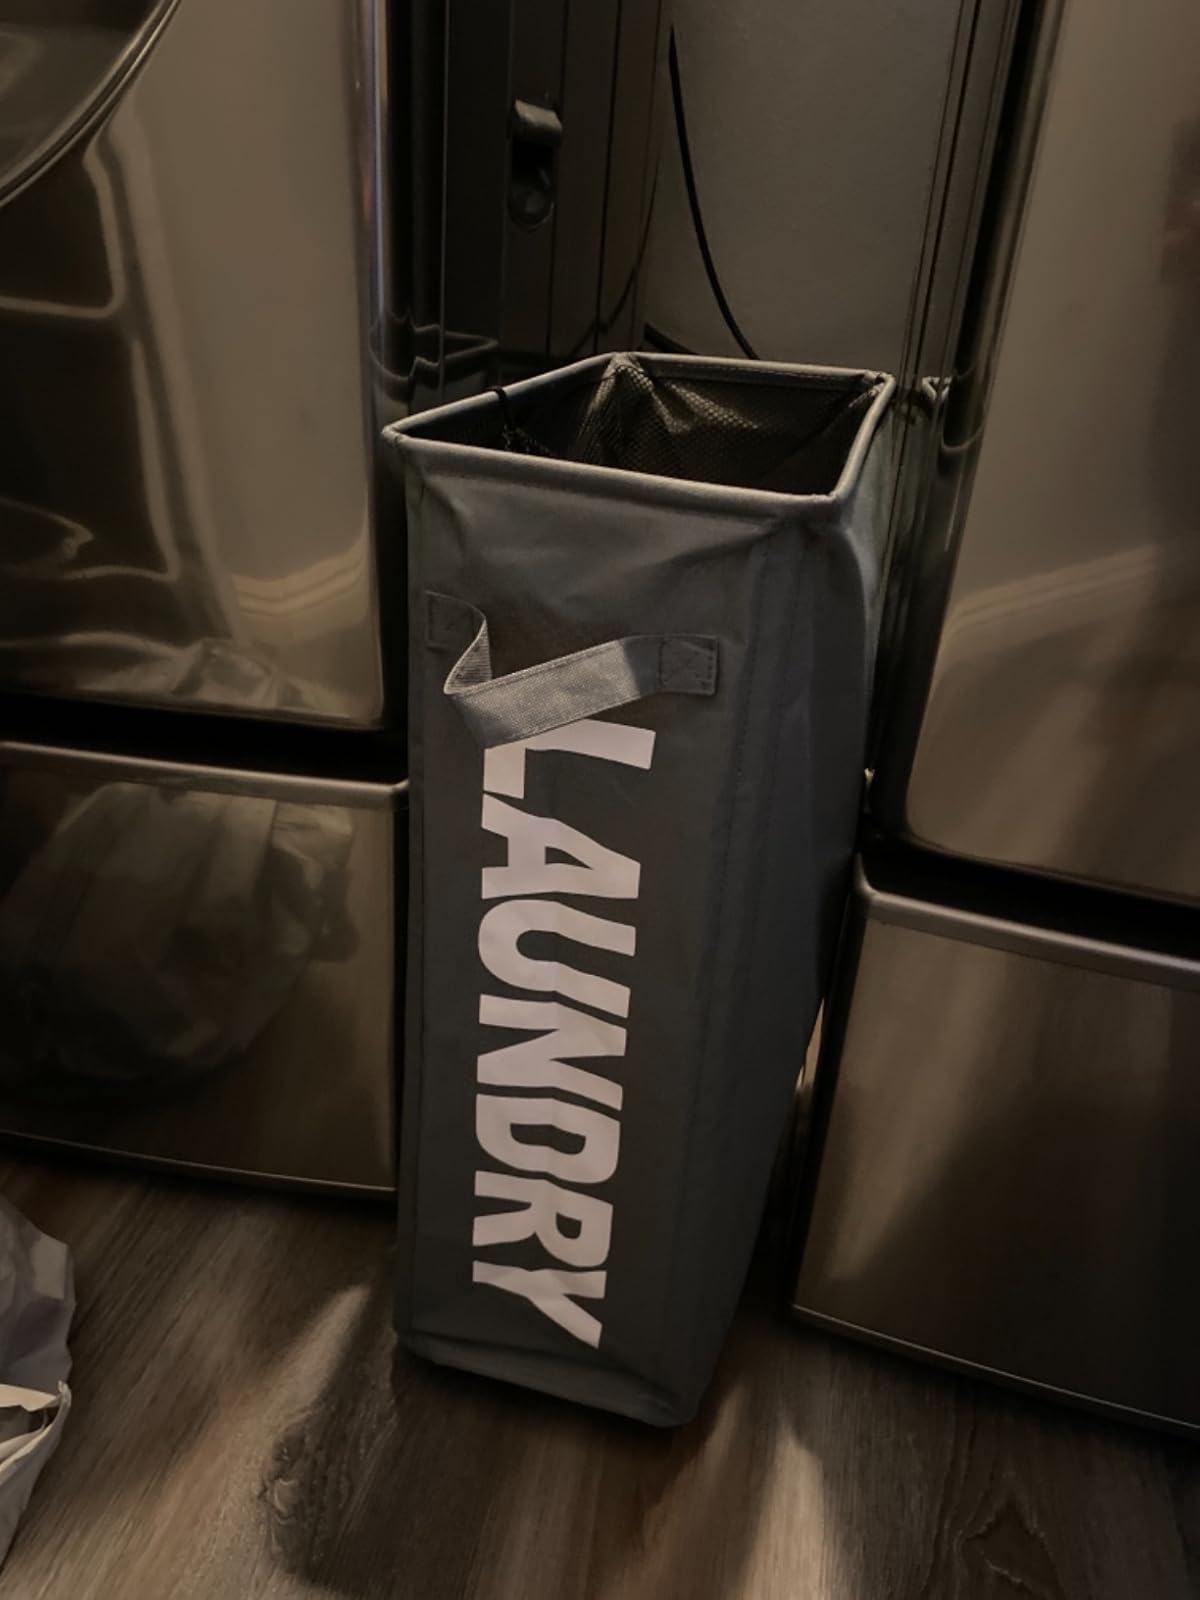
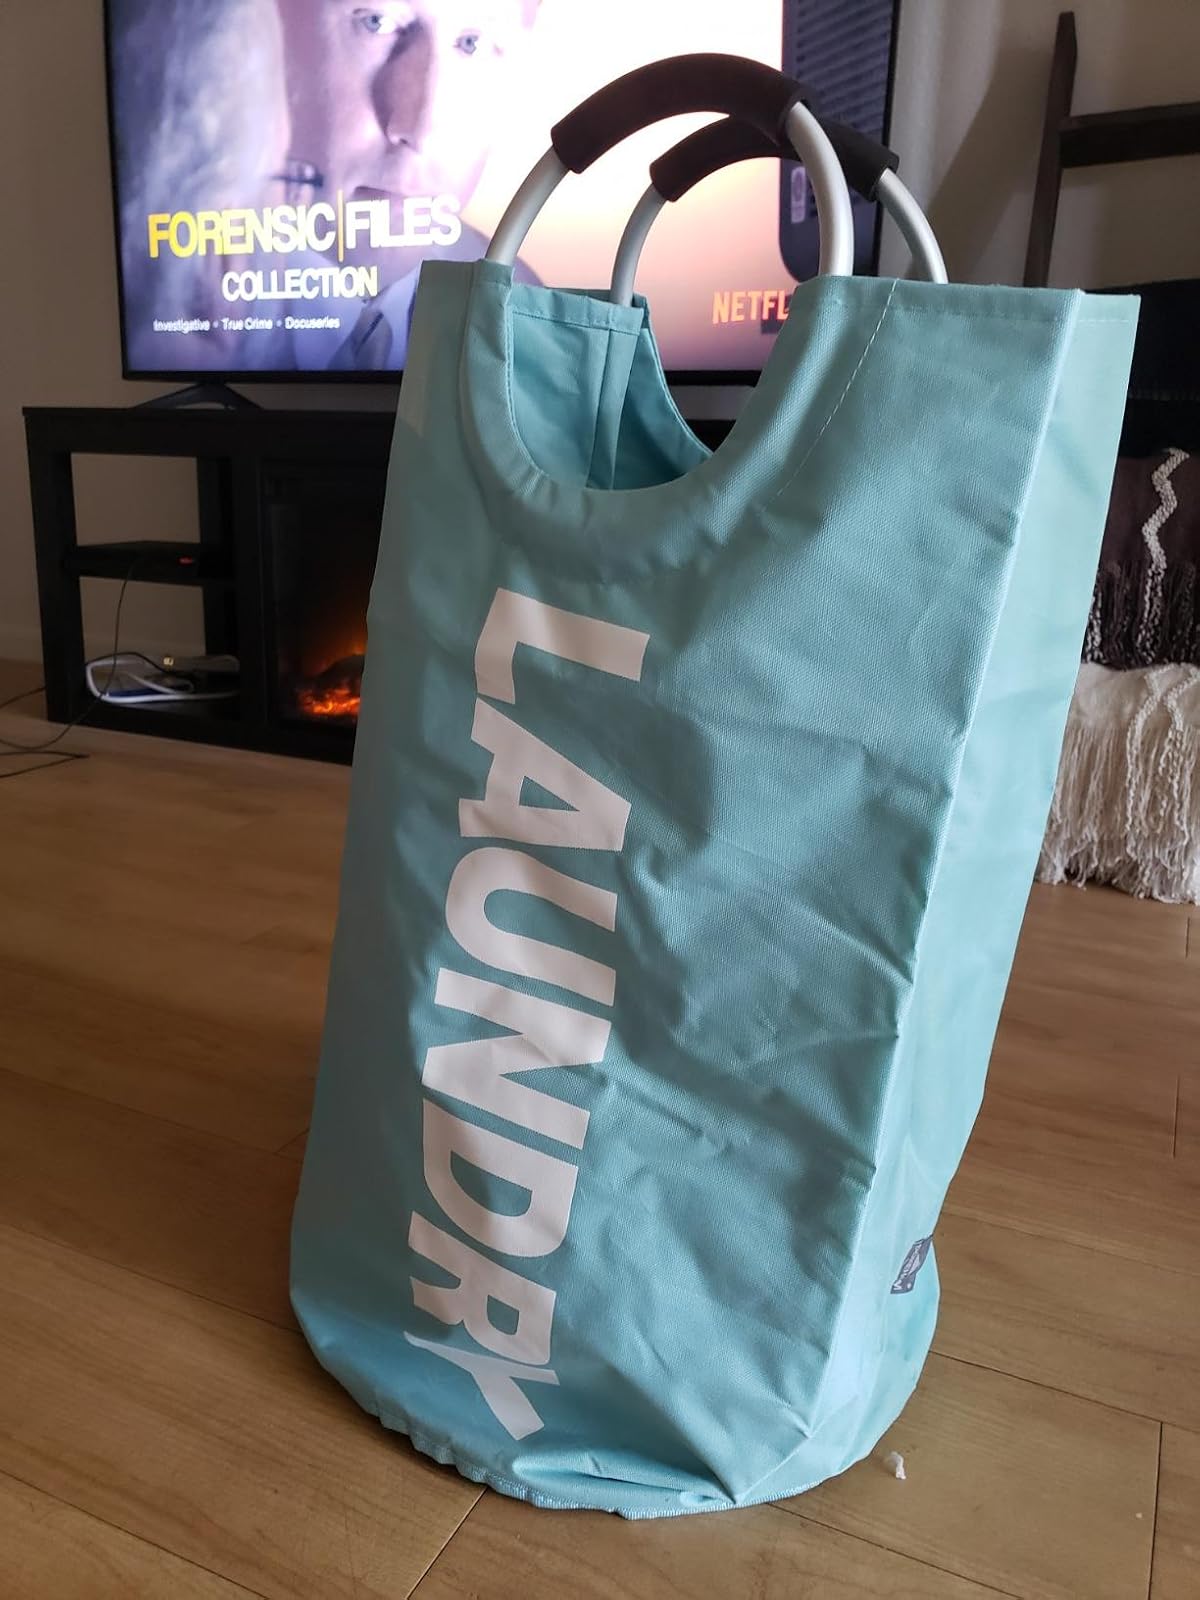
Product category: items_hamper
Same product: no